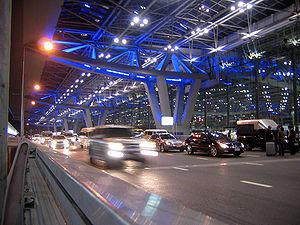
Aéroport International de Suvarnabhumi à Bangkok, en Thaïlande. Vue du terminal des départs depuis l'extérieur.